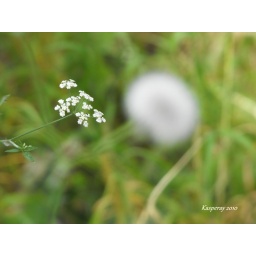
Pictures by kasperay butterfly flower (32)